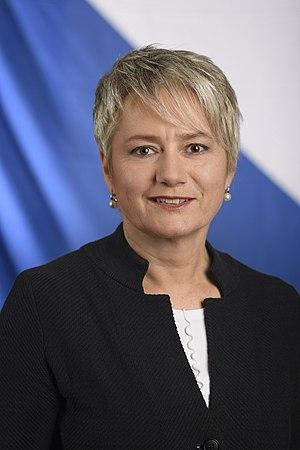
Jacqueline Fehr, née le 1ᵉʳ juin 1963 à Wallisellen, est une femme politique suisse, membre du Parti socialiste. Elle a été conseillère nationale représentant le canton de Zurich entre 1998 et 2015.